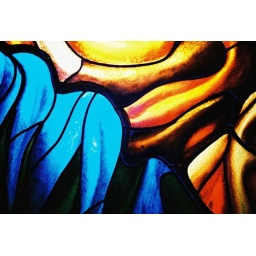
part of the translucent colored glass design in the church. lc-a, agfa ct precisa 100 cross processed in c41